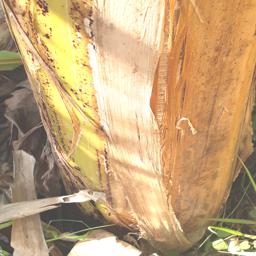
Label: PSEUDOSTEM WEEVIL